Creed, Cornwall

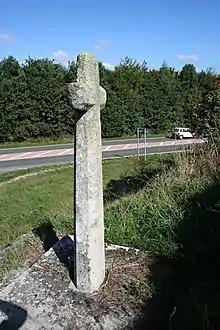
Nancor Cross, by a road junction east of Grampound

William Gregor, the discoverer of titanium, was rector here. Dr. Reginald Merther-derwa was Rector 1423-47; his will provided for the erection of a series of stone crosses at Camborne. The five similar stone crosses in Creed parish, including one now at Grampound church, may also have been due to him. Merther-derwa's will says "New stone crosses to be put up of the usual kind in those parts of Cornwall from Kayar Reslasek to Camborne church where dead bodies are rested on the way to their burial, that prayers may be made and the bearers take some rest". As there are no Gothic stone crosses in Camborne or adjacent parishes it is likely that these crosses were set up at Creed instead. In Creed parish there are the remains of four 15th-century crosses, three of which were cut from Pentewan stone. The market cross of Grampound is more ornate than the other three crosses. Fair Cross is a Gothic cross shaft. Nancor Cross has a cross head which was found in the 1920s near Nancor Farm; it was later set on a new shaft and erected beside the A390 road. In 1995 it was broken into four pieces but repaired in 1996. The fourth cross consists only of a cross base at Creed Lane.